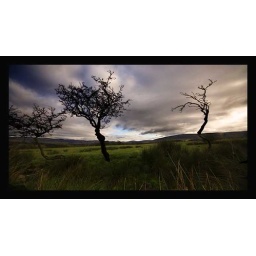
Liked the trees against the sky